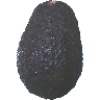
Label: Avocado ripe 1